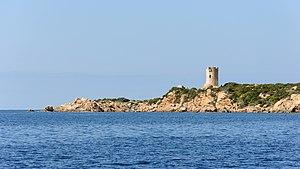
La tour génoise d'Olmeto (commune de Monacia-d'Aullène, Corse-du-Sud, France)